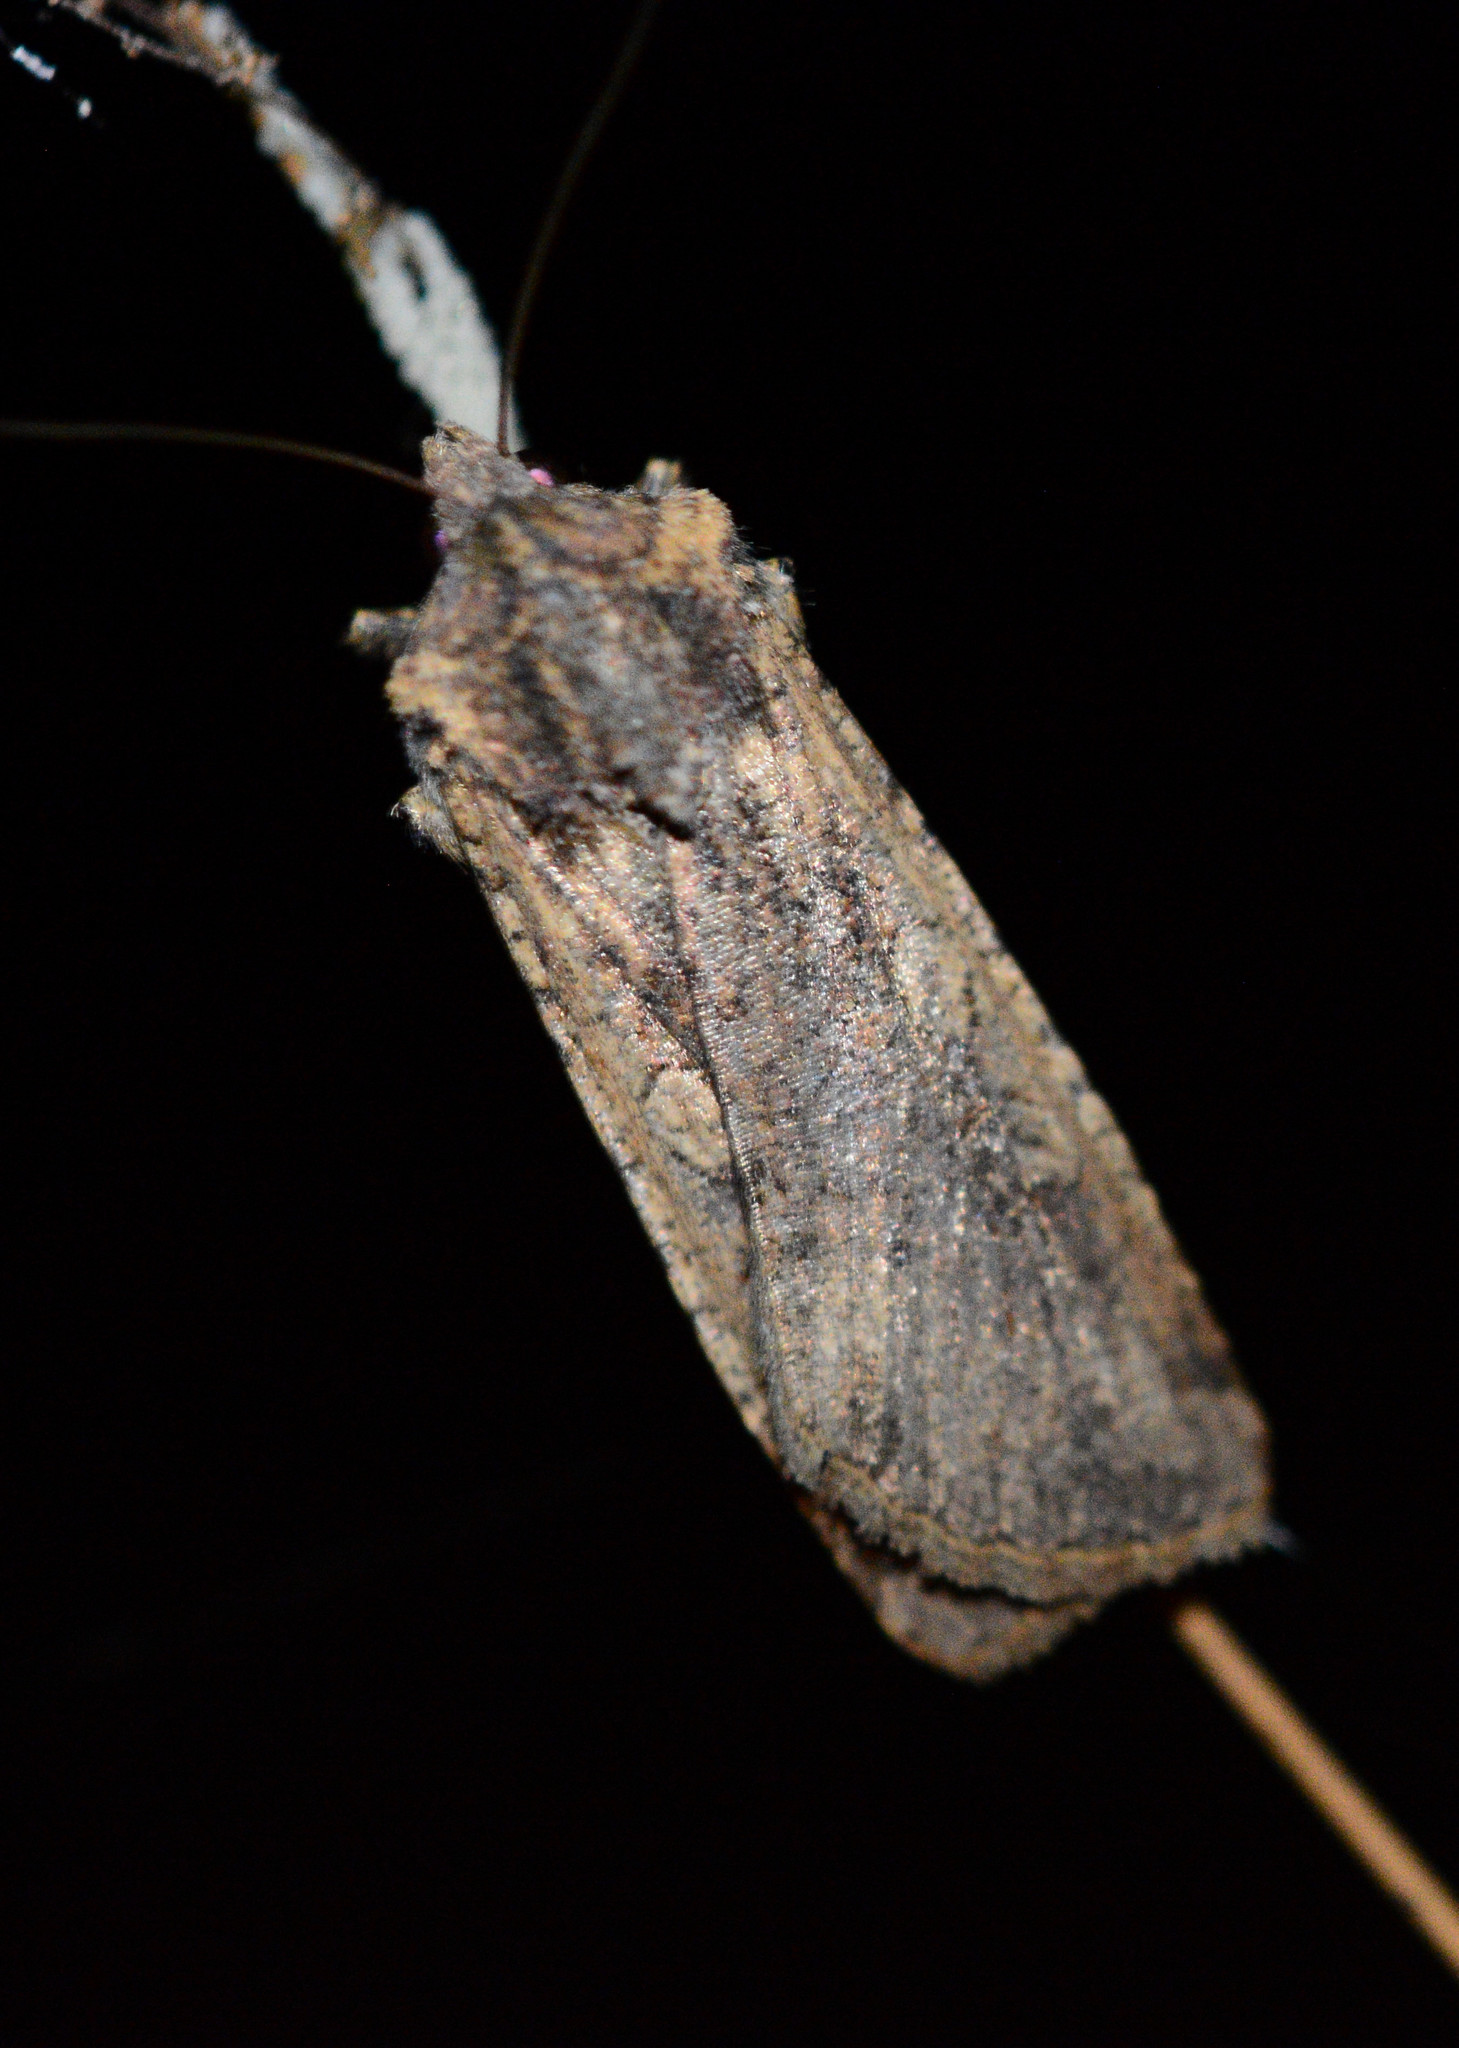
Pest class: cutworms